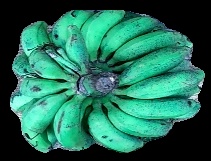
Variety: rasbale
Grade: grade3